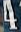
Number: 4